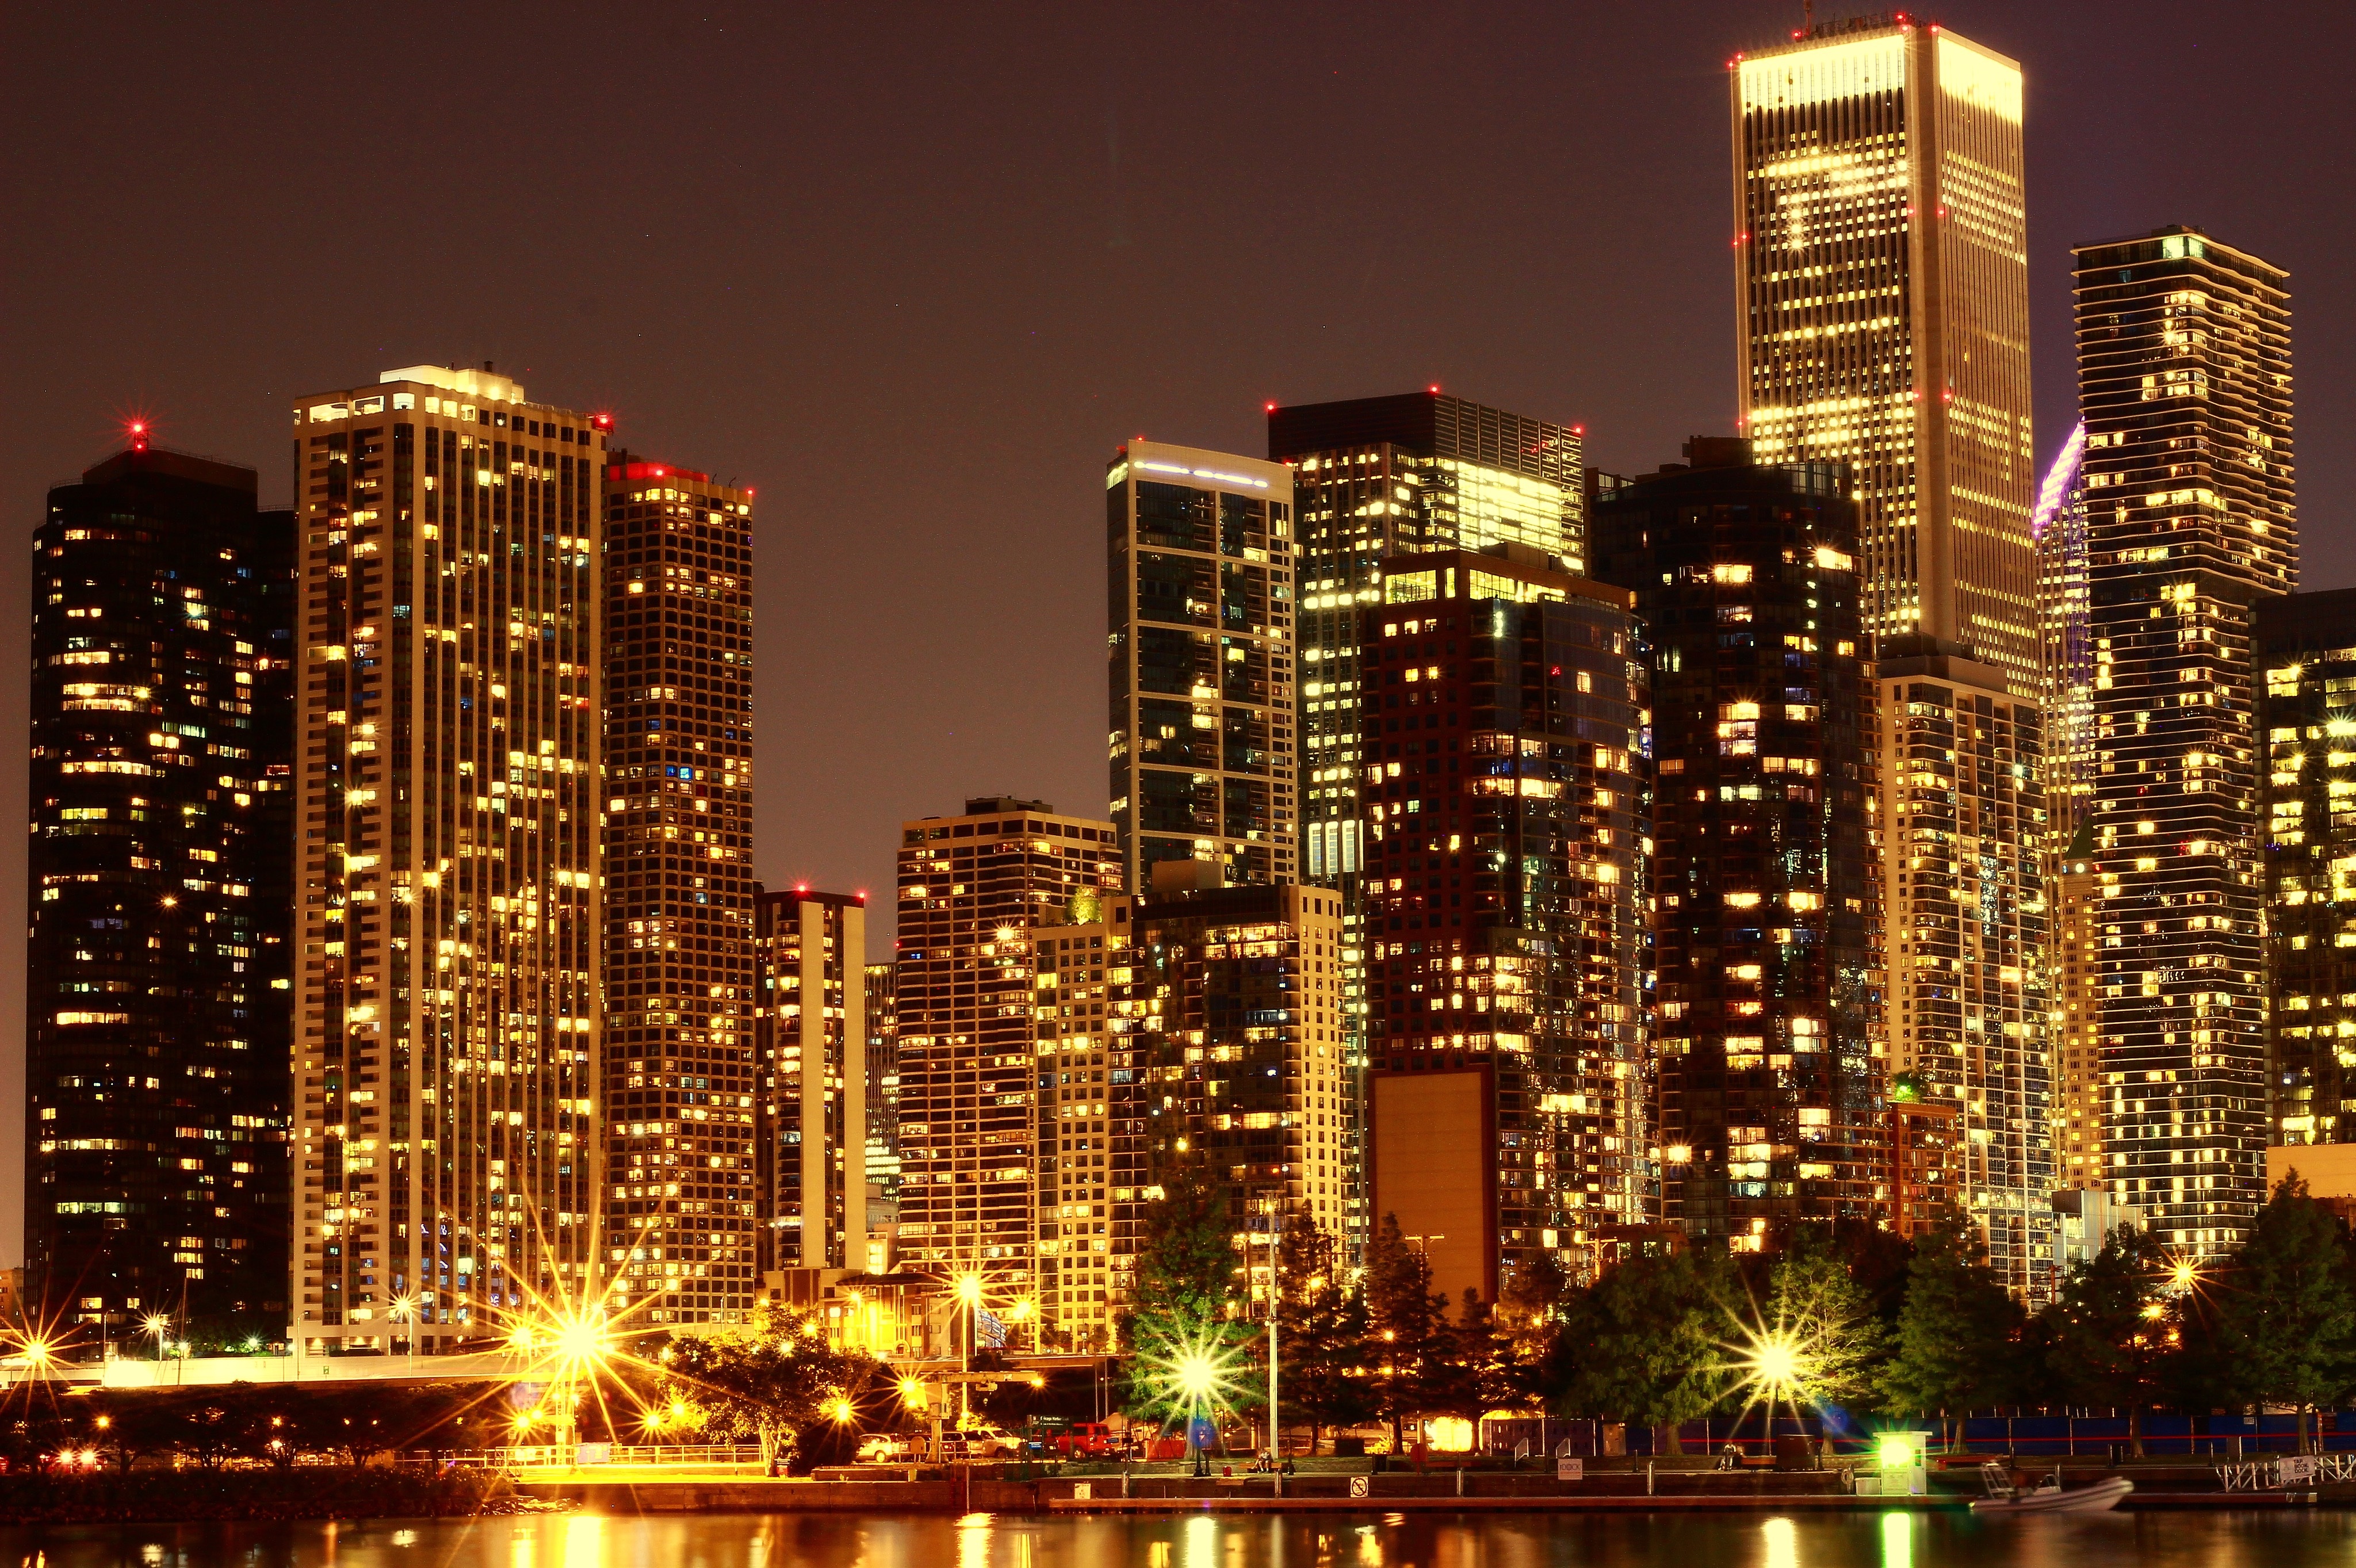
landscape, architecture, skyline, night, building, city, skyscraper, urban, river, cityscape, downtown, travel, dusk, evening, scenic, usa, tower block, lights, scene, metropolis, condominium, neighbourhood, urban area, geographical feature, human settlement, metropolitan area